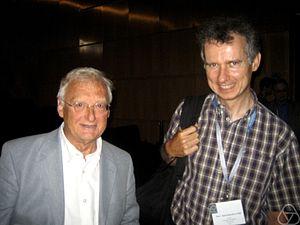
Jean-François Le Gall est un mathématicien français, spécialiste de théorie des probabilités, né le 15 novembre 1959 à Morlaix.